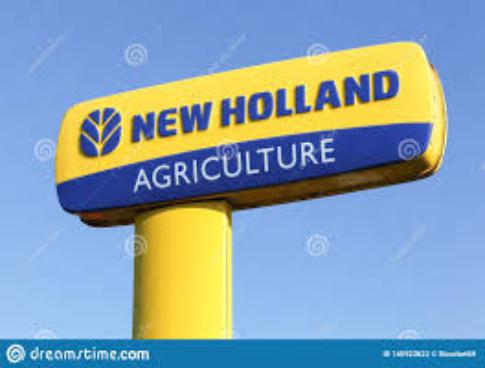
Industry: Others